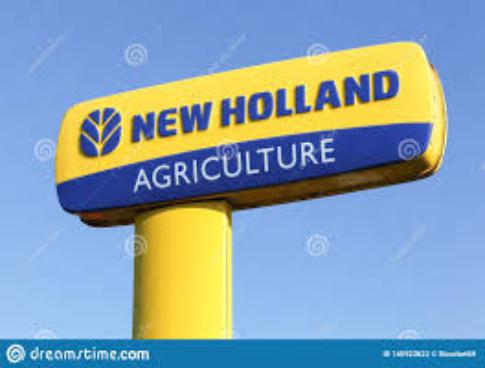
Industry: Others